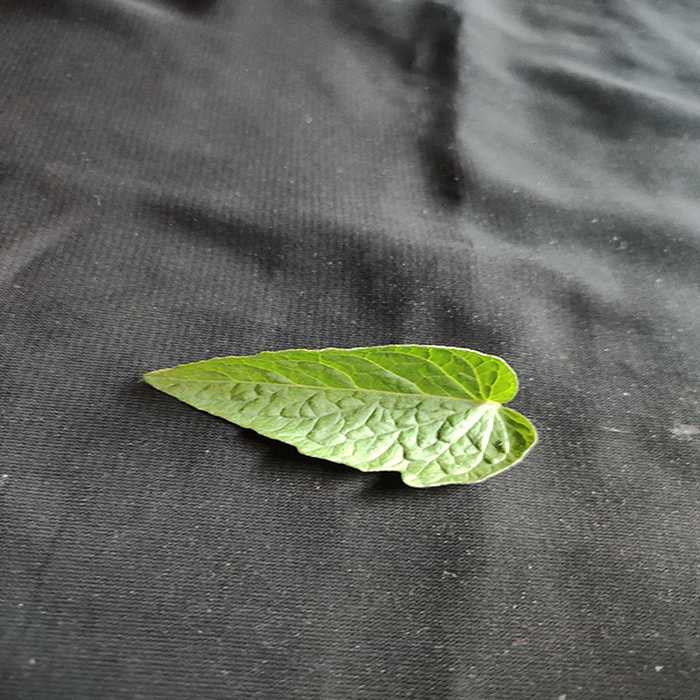
Plant: Tomato
Label: Tomato Fresh leaf